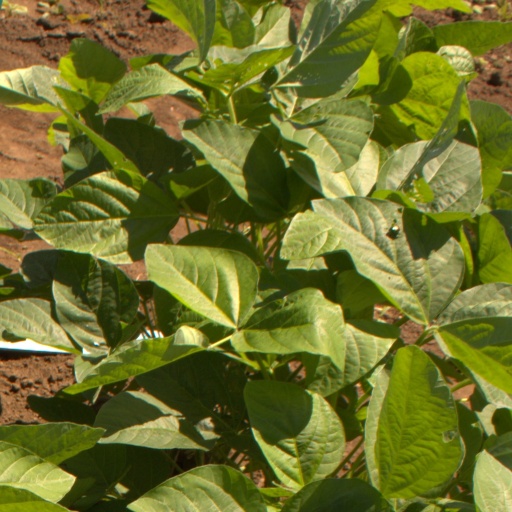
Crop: soybean